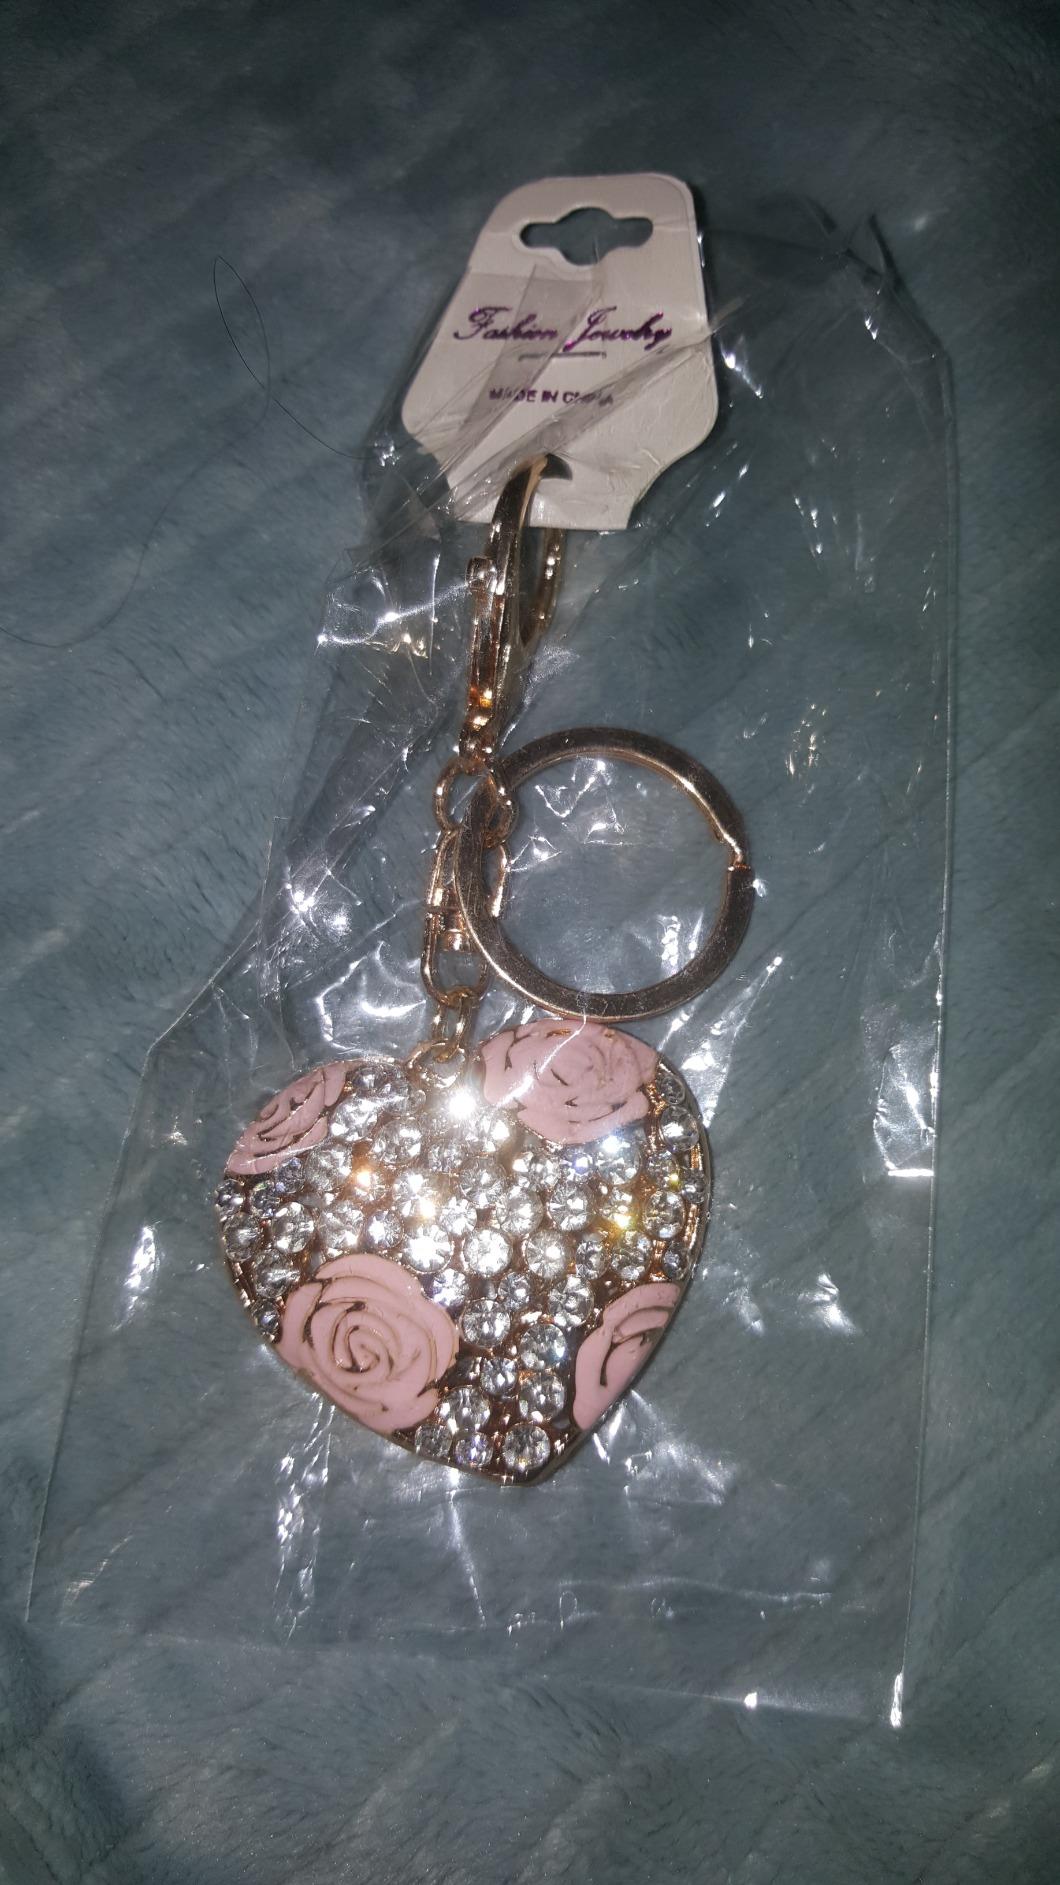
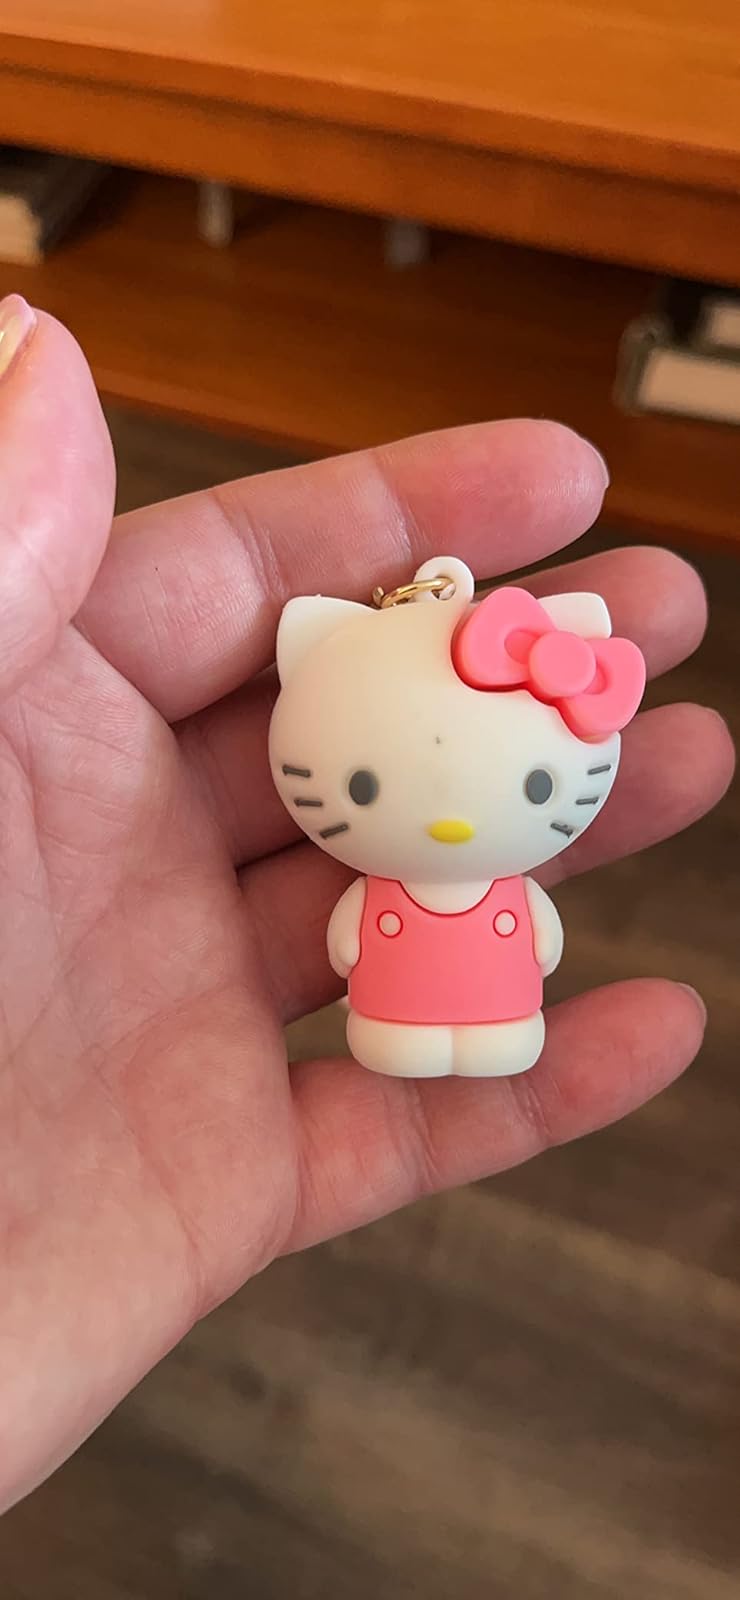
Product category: accessories_keychain
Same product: no